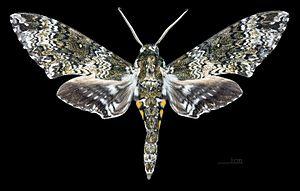
Manduca sesquiplex est une espèce de papillons de nuit de la famille des Sphingidae, de la sous-famille des Sphinginae et de la tribu des Sphingini.